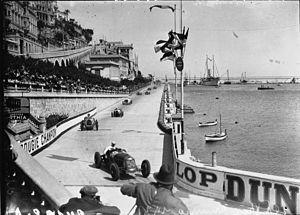
Le Grand Prix de Monaco 1957, disputé sur le circuit de Monaco le 19 mai 1957, est la cinquante-huitième épreuve du championnat du monde de Formule 1 courue depuis 1950 et la seconde manche du championnat 1957.
Le Grand Prix automobile de Monaco 1931 est un Grand Prix qui s'est tenue sur le circuit de Monaco le 19 avril 1931. L'épreuve est remportée par le monégasque Louis Chiron sur Bugatti Type 51.
Un circuit automobile est une installation sportive comprenant une piste dont la surface est généralement bitumée.